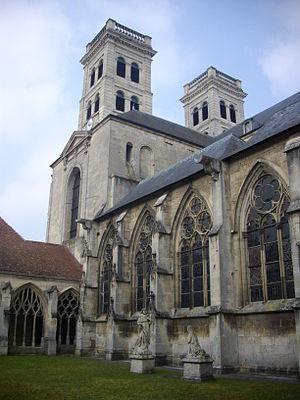
Tours de la Cathédrale Notre-Dame de Verdun (Meuse, France) vues depuis le cloître
La cathédrale Notre-Dame de Verdun est une cathédrale catholique romaine située à Verdun, dans le département de la Meuse en région Grand Est. Siège épiscopal du diocèse de Verdun, elle est élevée à la dignité de basilique par le pape Pie XII en 1947.
En France, sous l'Ancien Régime, les Trois-Évêchés étaient une province du royaume créée, à la suite de la paix de Westphalie, à partir de territoires qui relevaient de jure, jusqu'au traité de Münster, du Saint-Empire romain germanique : les trois villes libres de Metz, Toul et Verdun, occupées en vertu du traité de Chambord, et les biens temporels des évêques de Metz, Toul et Verdun, occupés en 1631-1632. Ils s'agrandirent ensuite du Luxembourg français, partie du duché de Luxembourg cédée à la France par le traité des Pyrénées, puis d'un corridor, cédé à la France par le traité de Vincennes. Ces territoires et les duchés de Bar et de Lorraine formaient jusqu'alors une mosaïque territoriale complexe, objet de conflits récurrents.
Verdun, officiellement nommée Verdun-sur-Meuse de 1801 à 1970, est une commune française située dans le département de la Meuse, en région Grand Est. Elle se trouve dans la région historique et culturelle de Lorraine.
La principauté épiscopale de Verdun était un État du Saint-Empire romain germanique, compris dans le cercle du Haut-Rhin, ayant pour capitale la ville de Verdun. C'est en 997 que naît la principauté épiscopale. Cet État a existé pendant presque 550 ans, jusqu'à l'annexion par le royaume de France en 1552.